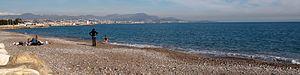
La Baie des Anges à Villeneuve-Loubet, PACA, France
La baie des Anges est une baie méditerranéenne qui s'étend de Nice au Cap d'Antibes. Elle est bordée notamment par la promenade des Anglais et le quai des États-Unis.